Millennial politics

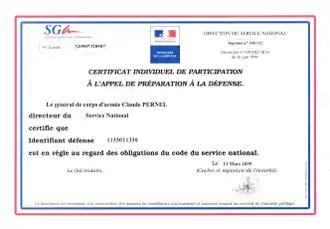
A sample JAPD certificate

In France, while year-long mandatory military service for men was abolished in 1996 by President Jacques Chirac, who wanted to build a professional all-volunteer military, all citizens between 17 and 25 years of age must still participate in the Defense and Citizenship Day (JAPD: "Journée d'Appel de Préparation à la Défense", now "Journée Défense et Citoyenneté"), when they are introduced to the French Armed Forces, and take language tests. A 2015 IFOP poll revealed that 80% of the French people supported some kind of mandatory service, military, or civilian. The rationale for the reintroduction of national service was that "France needs powerful tools to help promote integration, mix young people of different social backgrounds and levels, and to instill Republican values and national cohesion". At the same time, returning to conscription was also popular; supporters included 90% of the UMP party, 89% of the National Front (now the National Rally), 71% of the Socialist Party, and 67% of people aged 18 to 24, even though they would be affected the most. This poll was conducted after the Charlie Hebdo terrorist attacks. In previous years, it averaged 60%.